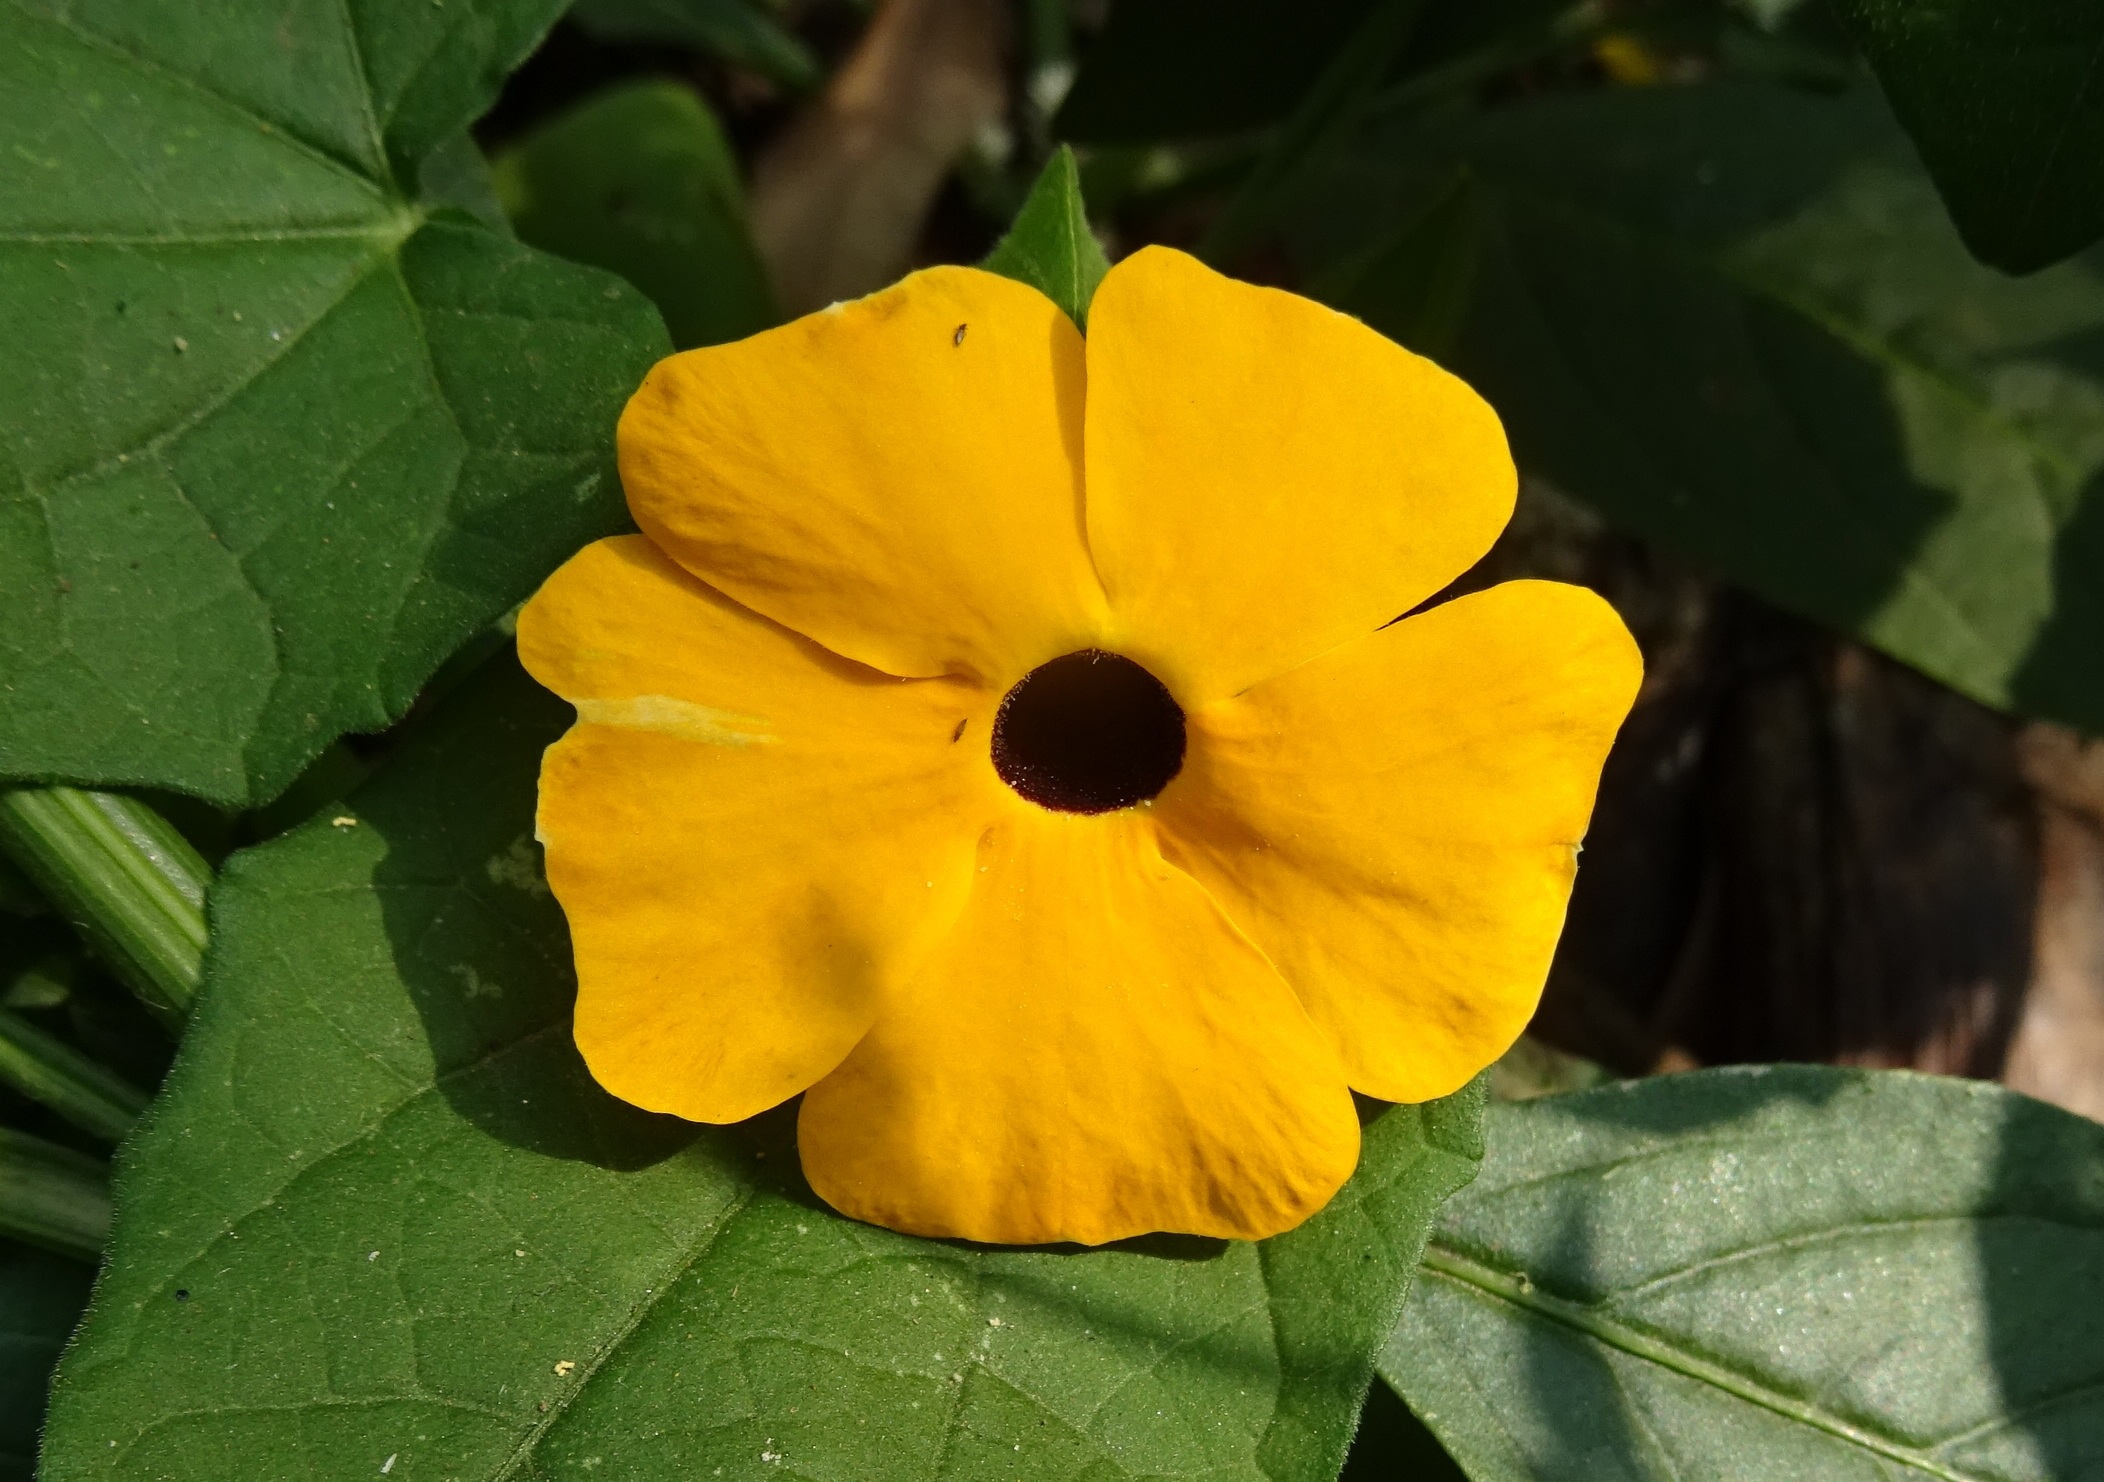
nature, blossom, plant, vine, leaf, flower, petal, bloom, orange, green, macro, botany, yellow, dharwad, thunbergia alata, blackeyed susan, perennial climbing plant, acanthaceae, flora, wildflower, india, ornamental, herbaceous, macro photography, flowering plant, annual plant, plant stem, land plant